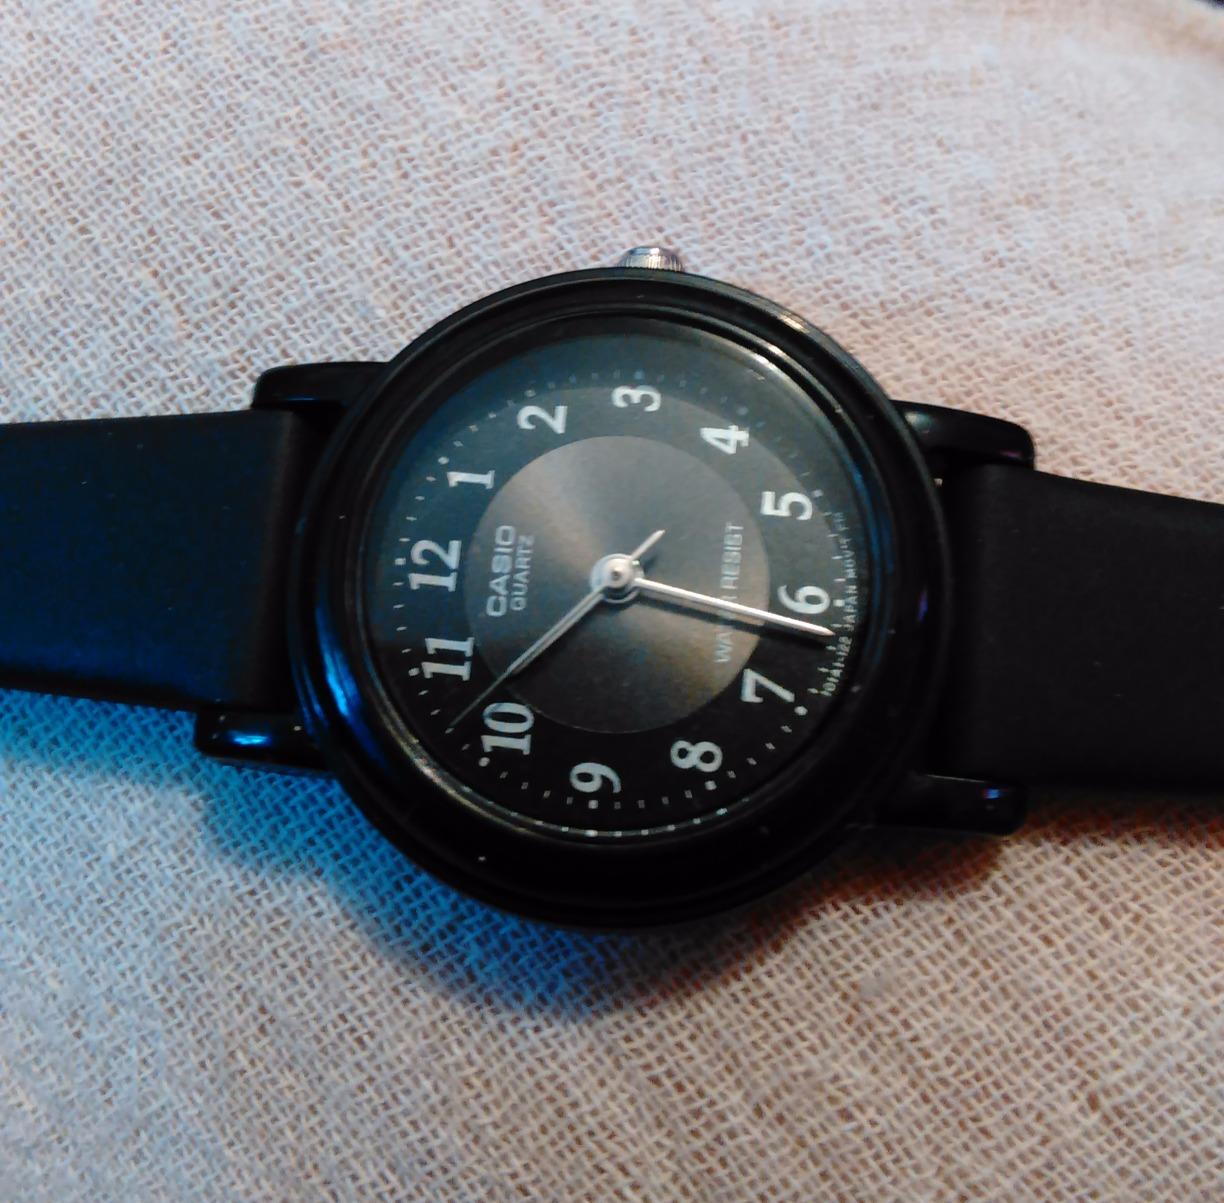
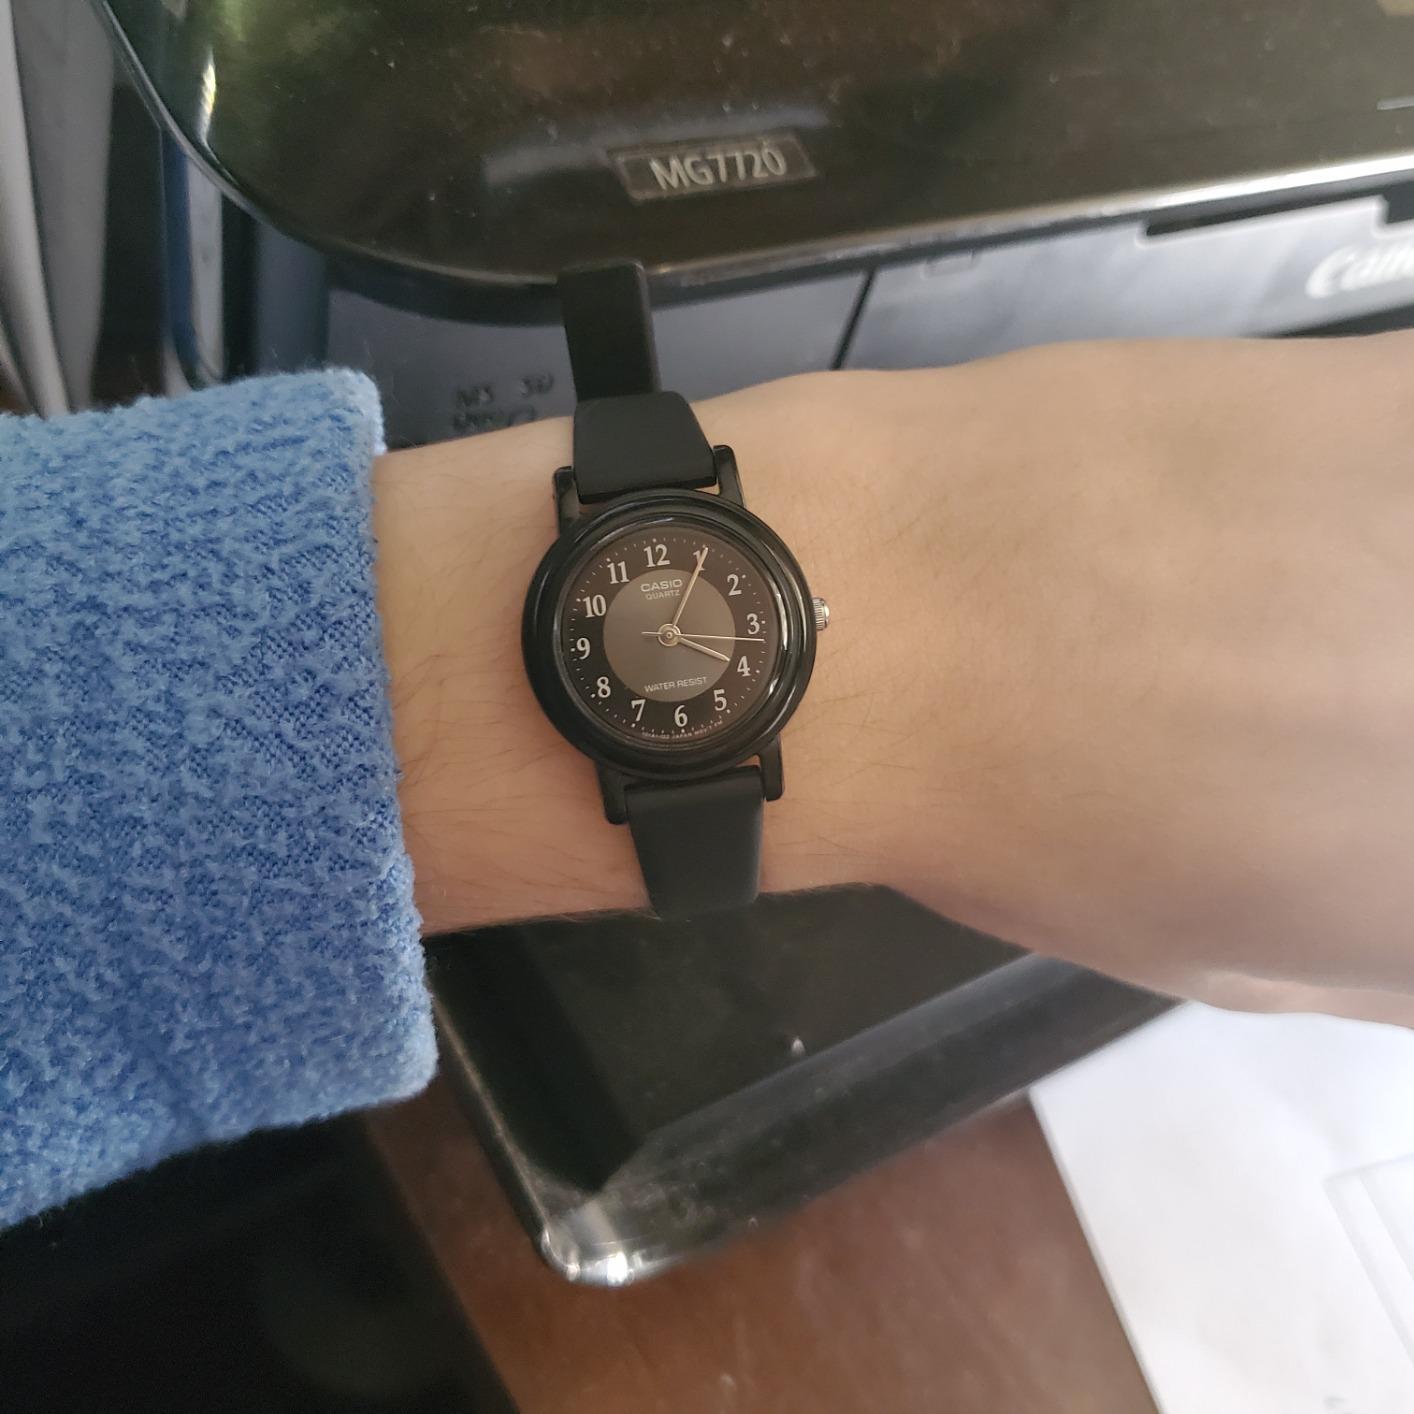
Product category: accessories_watch
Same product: yes